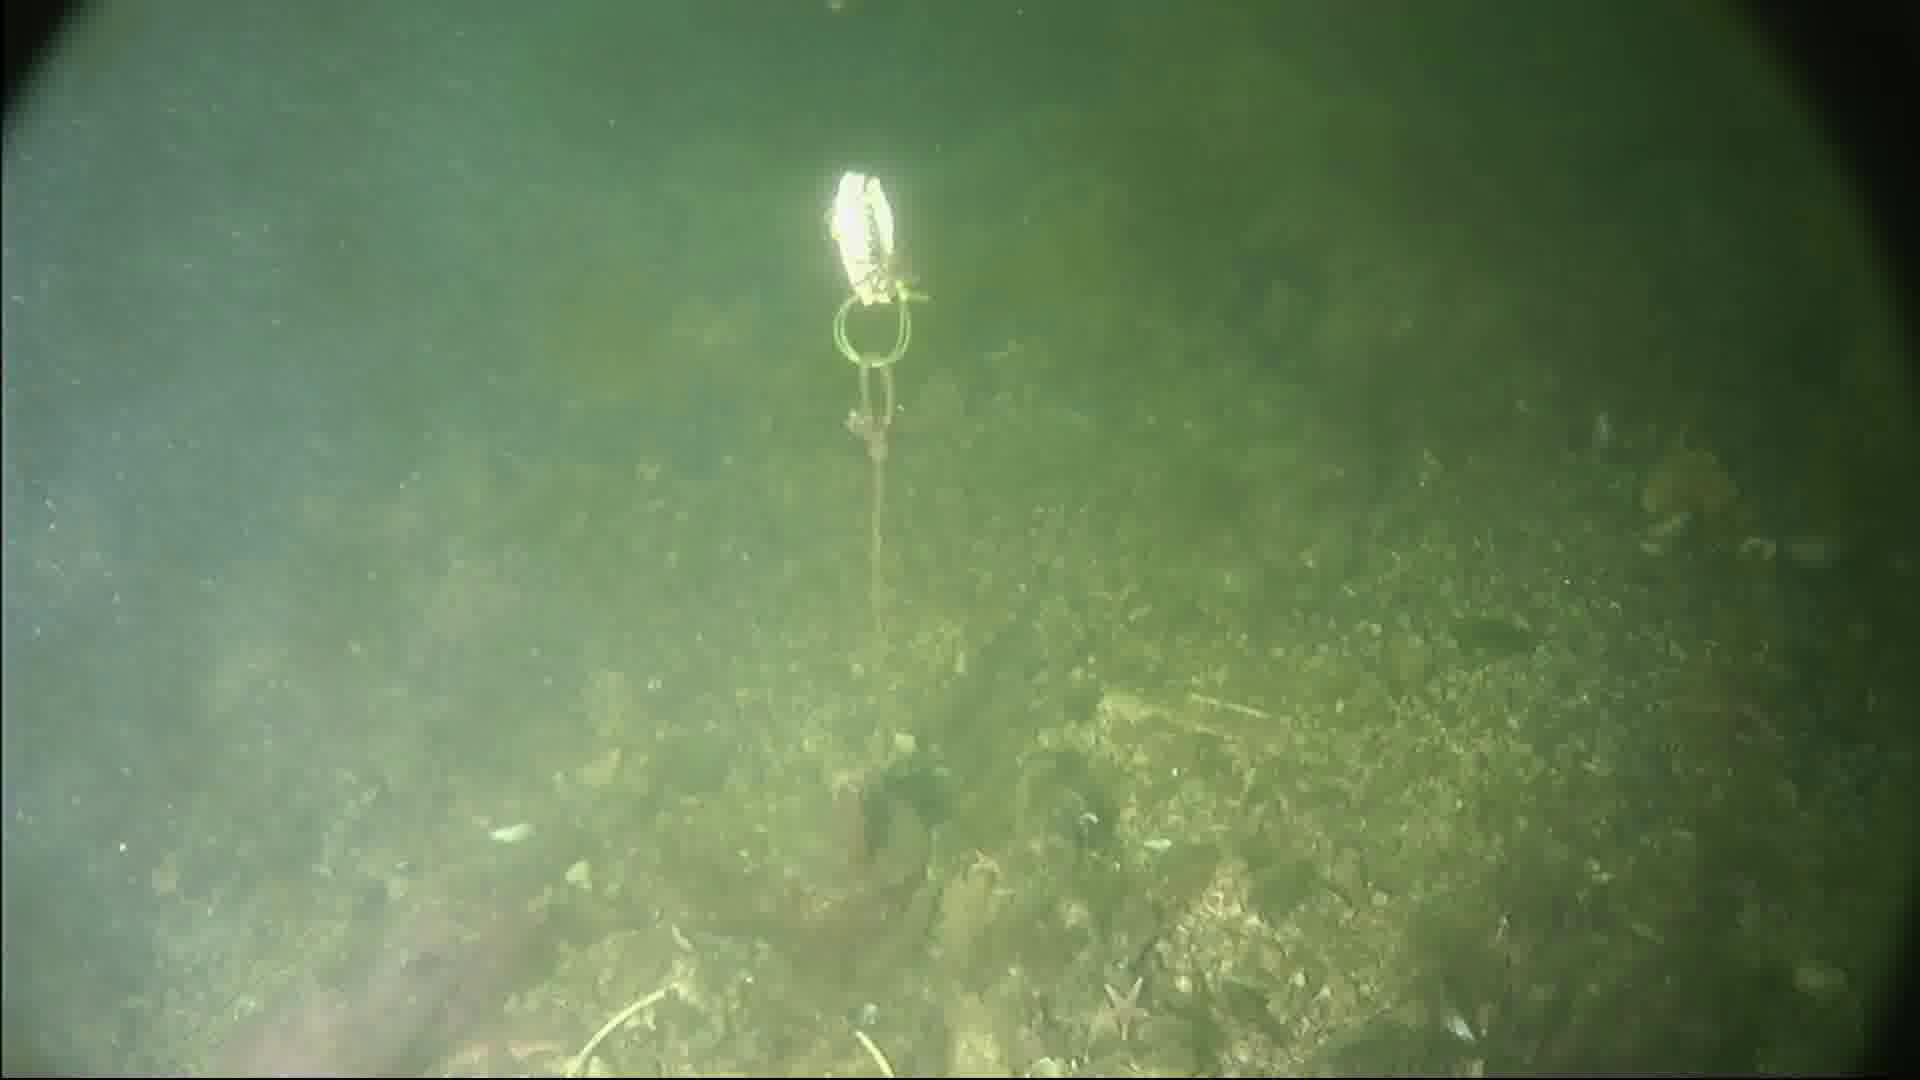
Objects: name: starfish
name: crab
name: fish